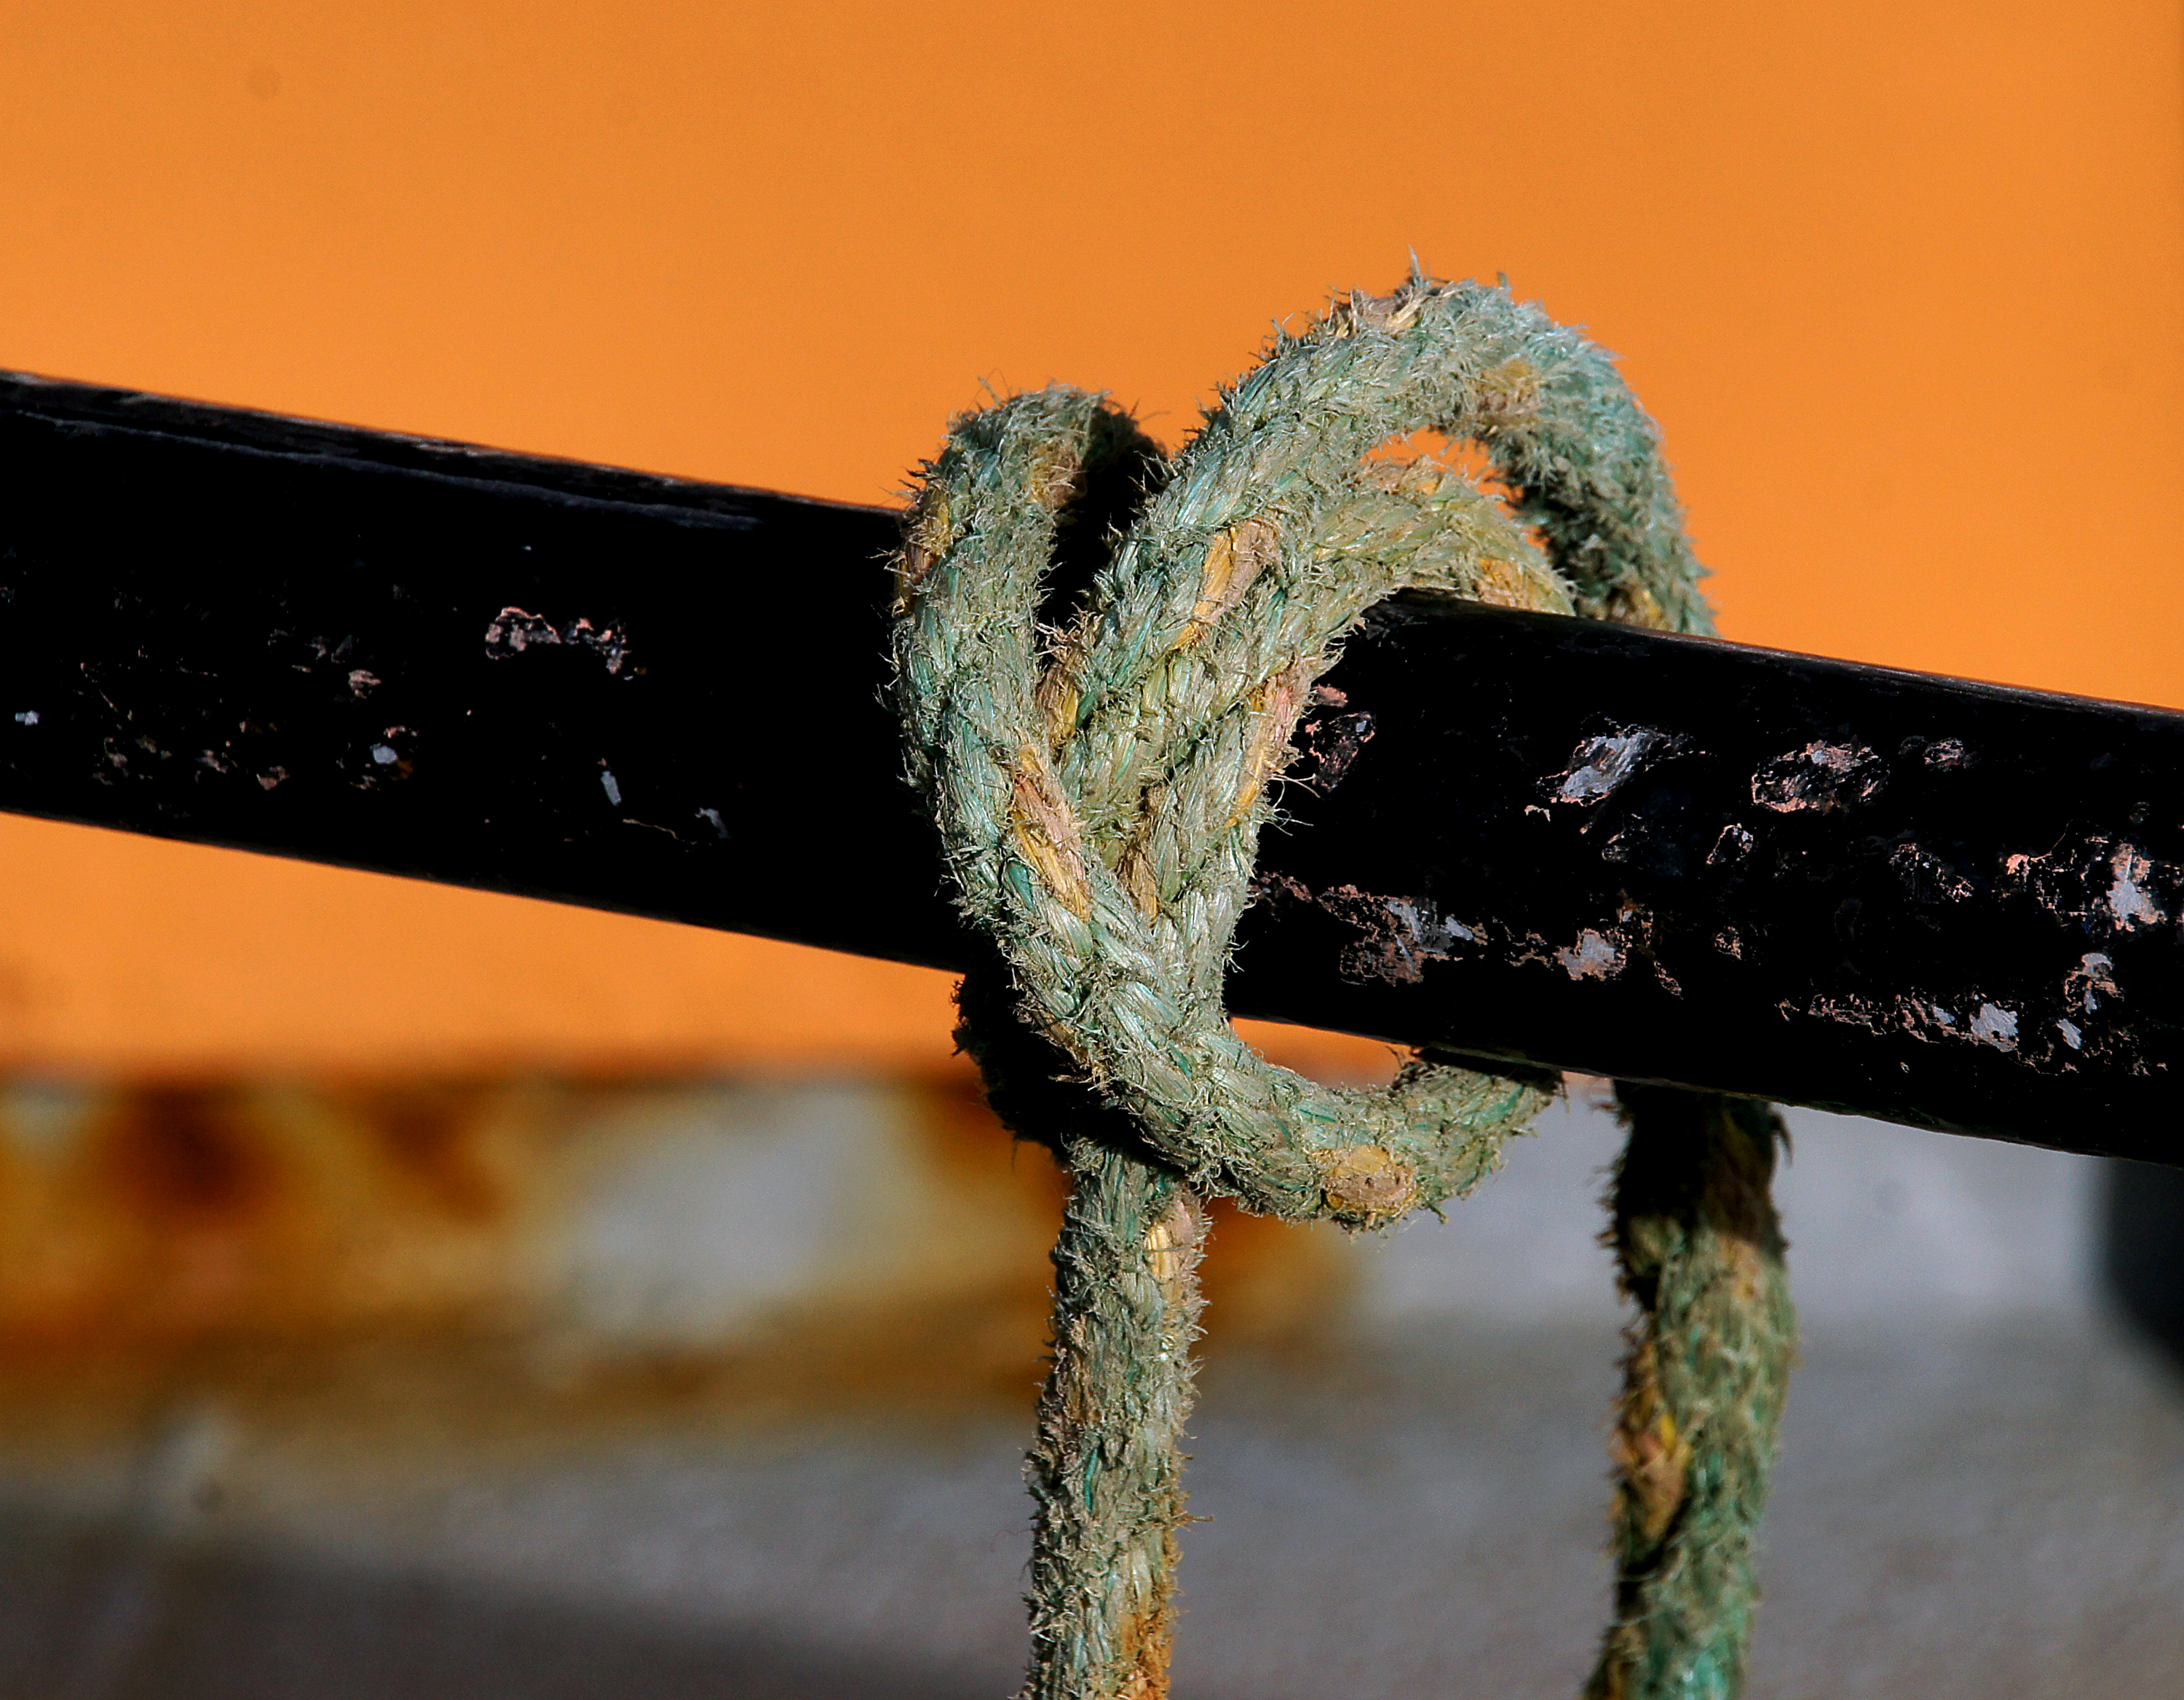
wood, leaf, flower, green, color, close up, publicdomain, boats, ropes, fasteners, knots, ties, macro photography